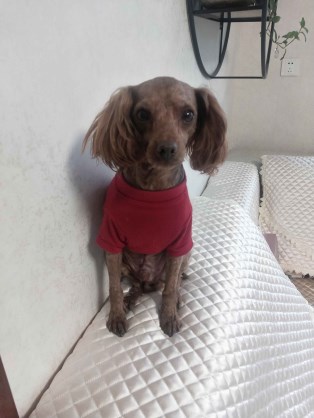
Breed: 7449-n000128-teddy